Shankarrao Butte Patil Vidyalaya, Junnar

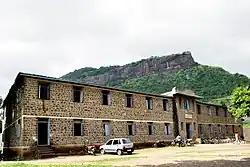
Shankarrao Butte Patil Vidyalaya main building

Shankarrao Butte Patil Vidyalaya, formerly New English School, Junnar is one of the oldest and reputed school in the western Maharashtra, in the town of Junnar in Pune district. It was established in 1935 by the Junnar Education Society under the intellectual and academic leadership of the famous educator R.P.Sabnis, a Cambridge University alumni. The institute has the motto "Play the game" and "धर्मं चर" (Practise the Virtue) from Taittiriya Upanishad.